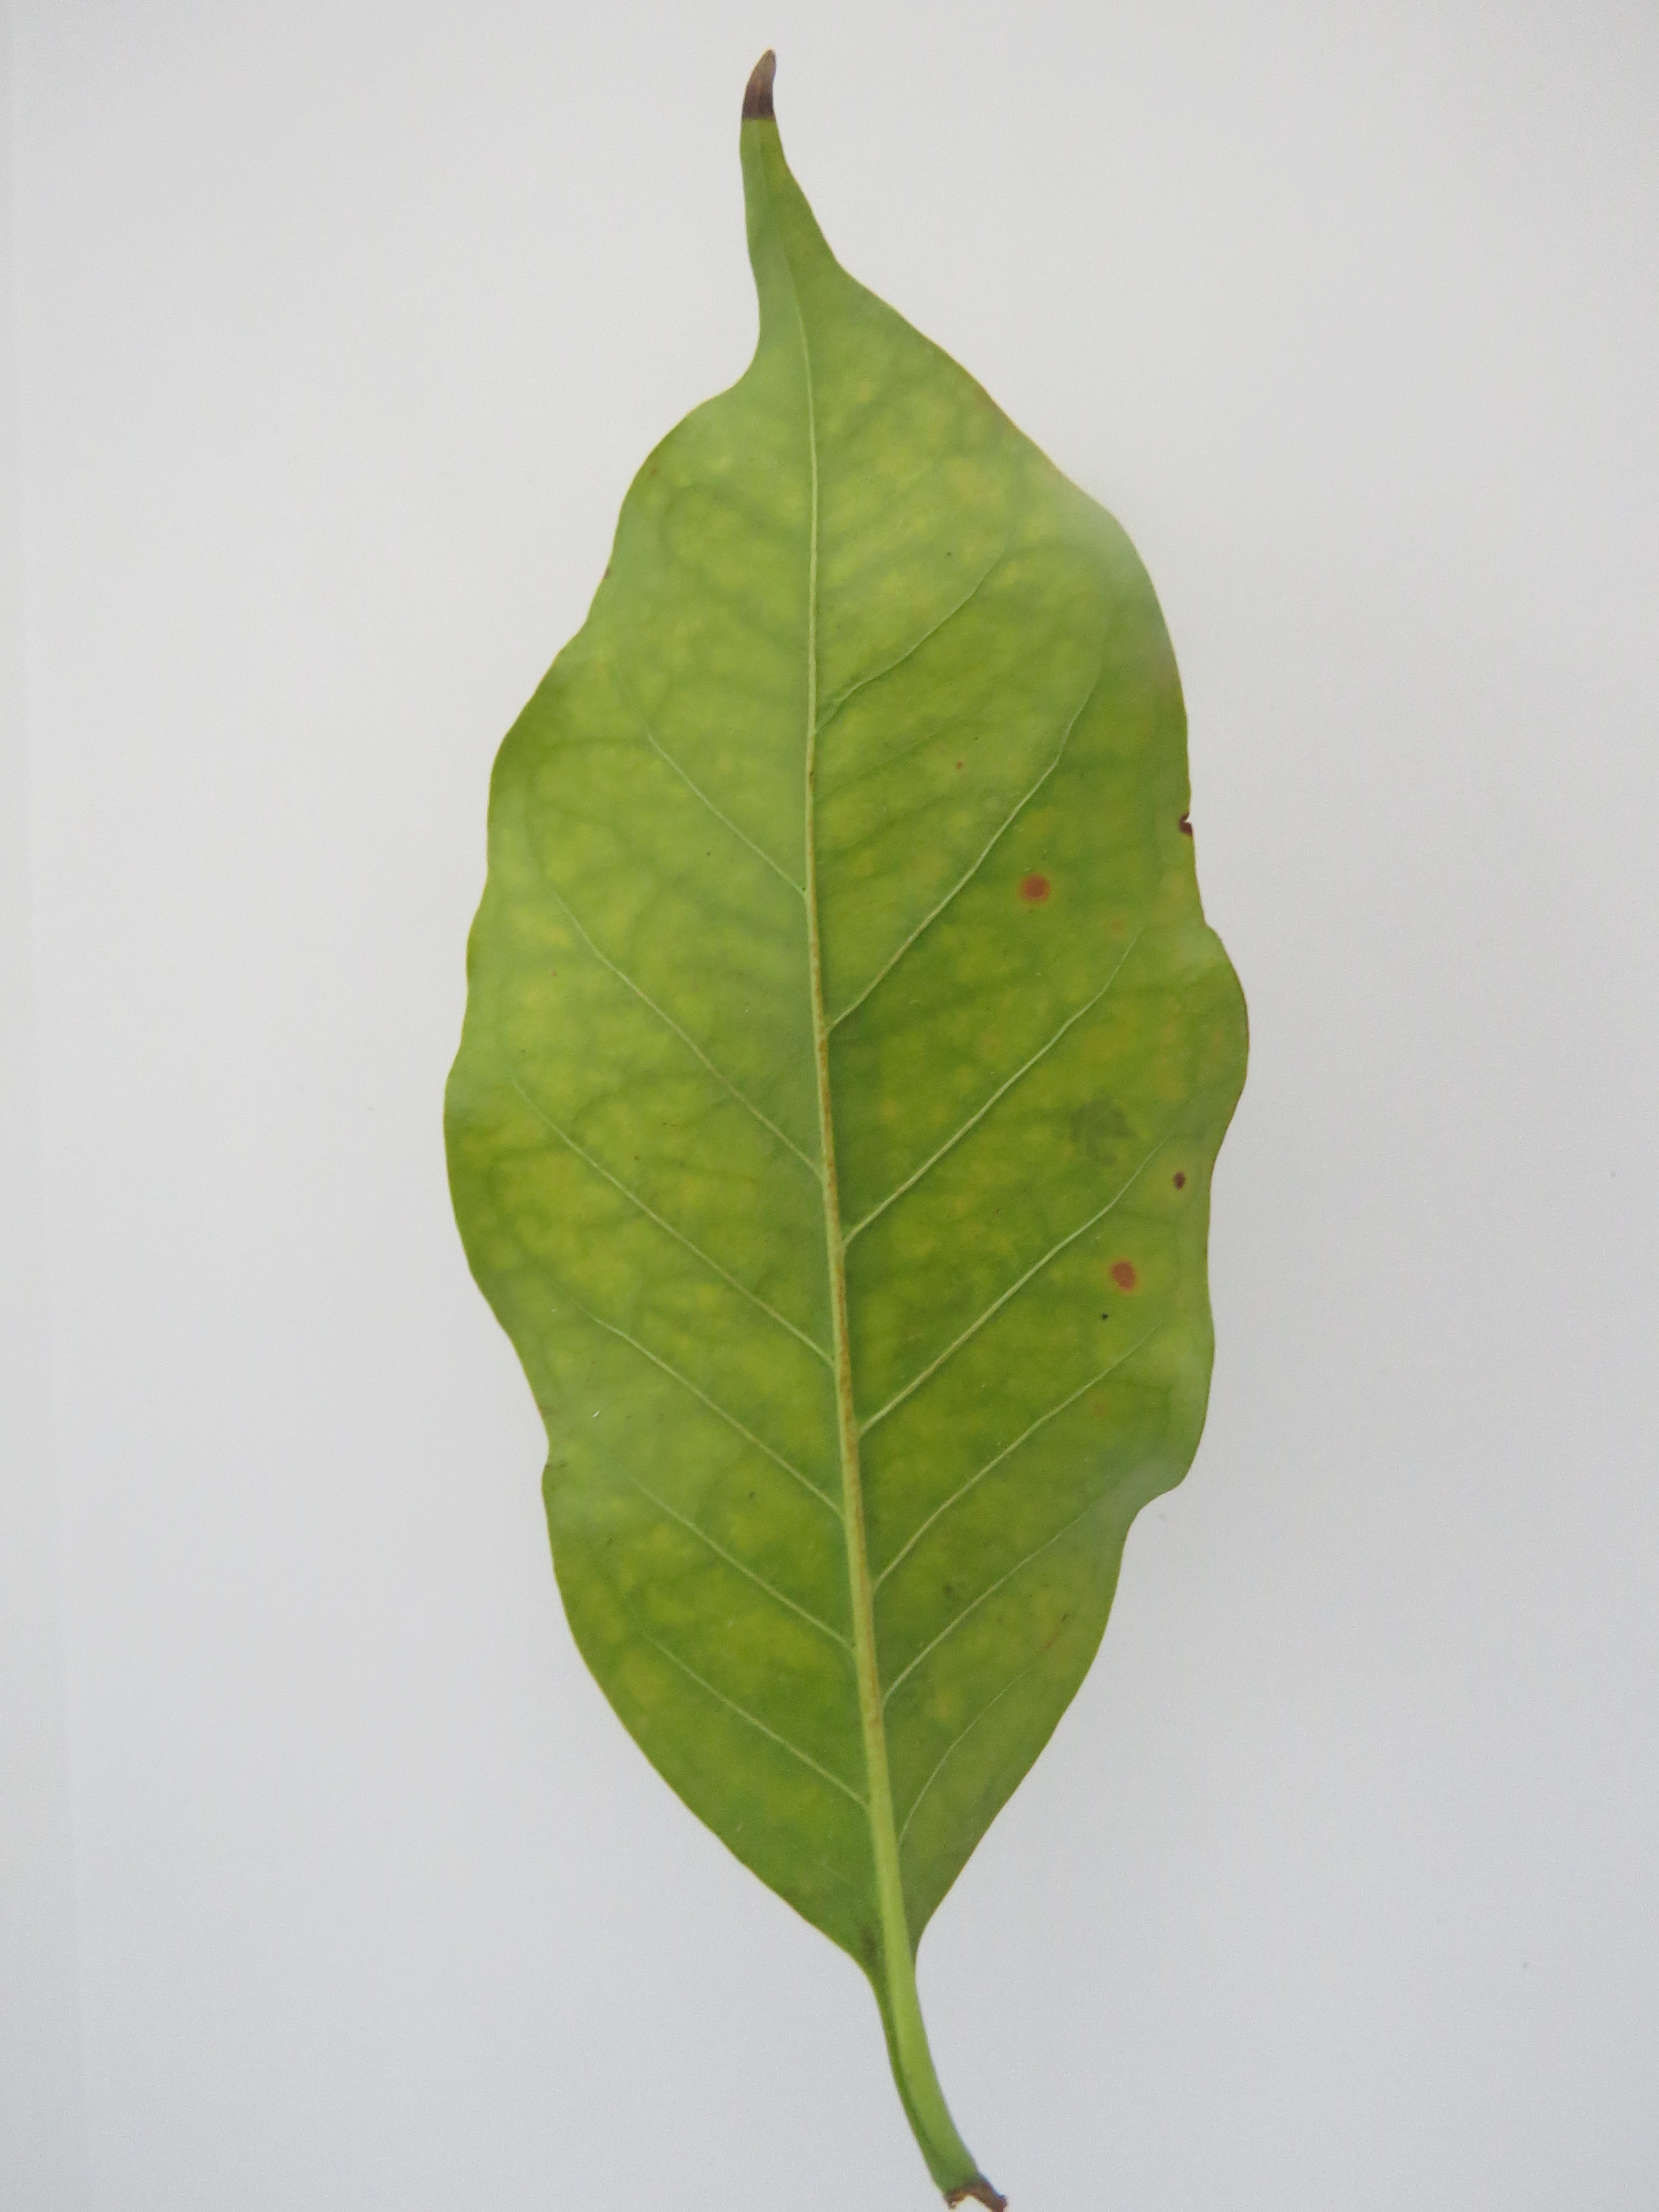
Label: calcium-Ca